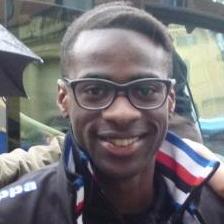
Age: 20